The Vanishing of Ethan Carter

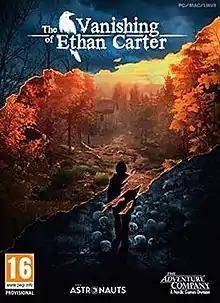

The Vanishing of Ethan Carter is a 2014 horror adventure video game developed and published by The Astronauts for Microsoft Windows, PlayStation 4, Xbox One and Nintendo Switch.